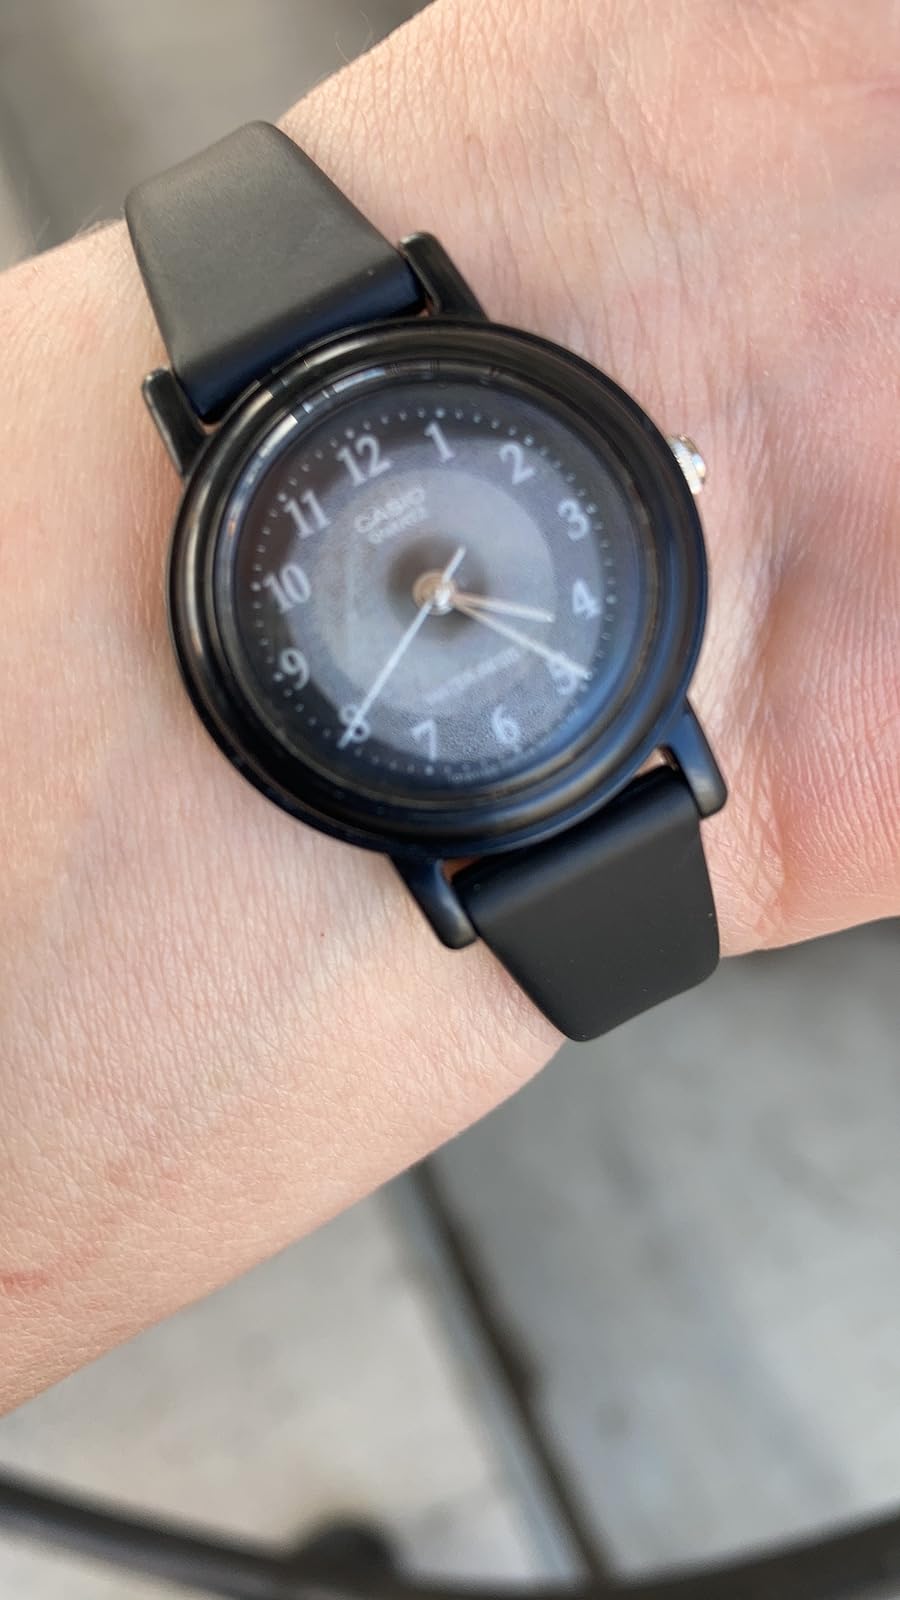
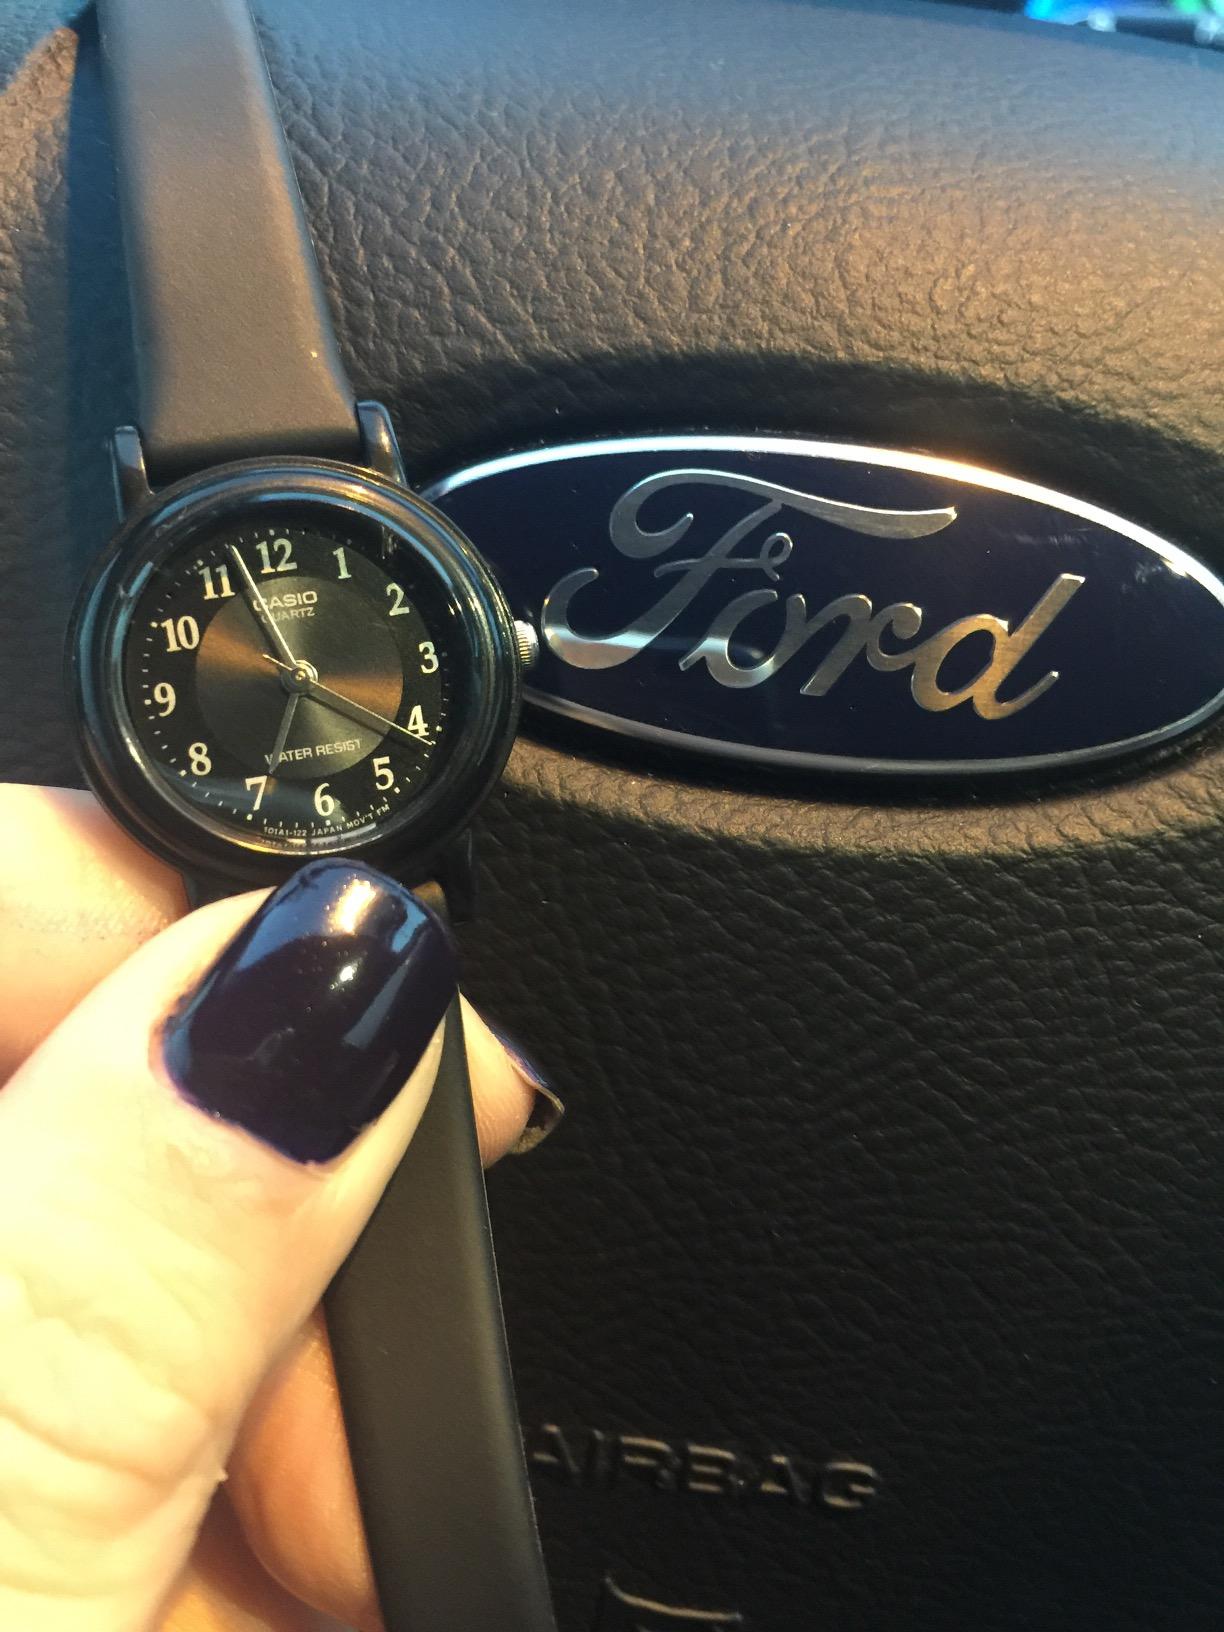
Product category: accessories_watch
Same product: yes